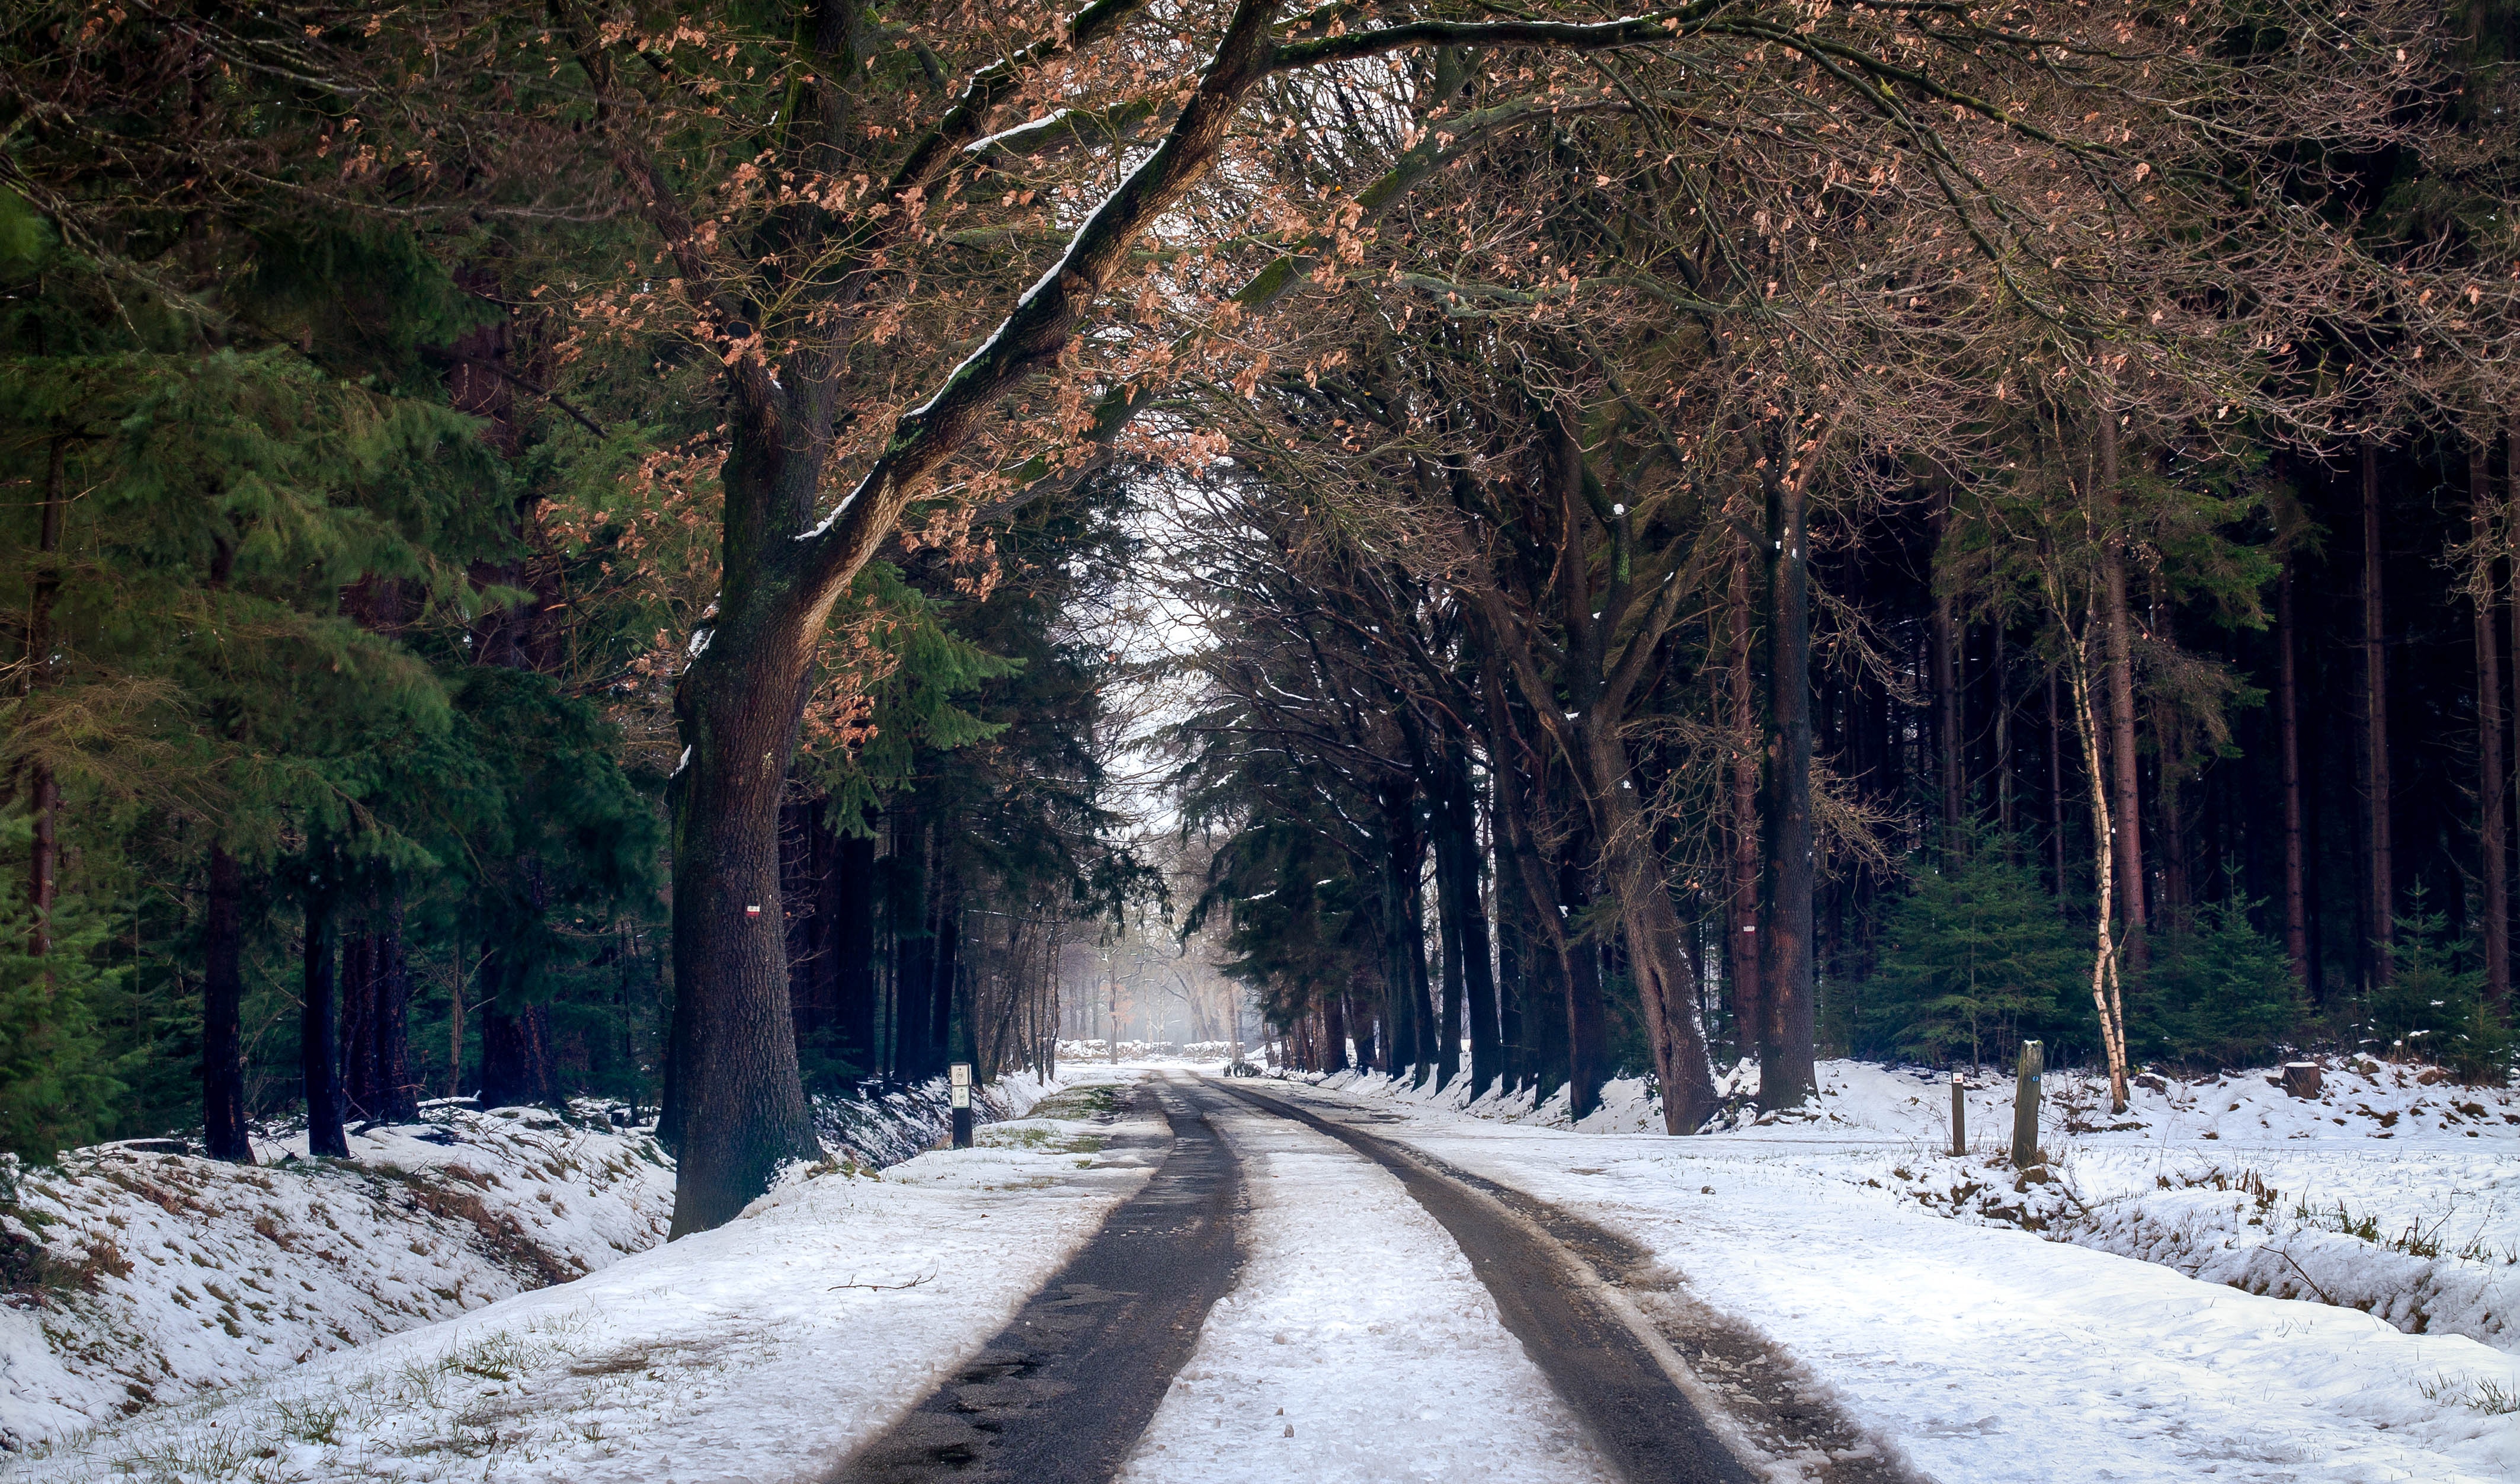
tree, snow, winter, nature, freezing, road, natural environment, natural landscape, branch, forest, woody plant, sky, leaf, plant, thoroughfare, woodland, infrastructure, lane, ice, landscape, street, sunlight, path, dirt road, frost, road surface, grove, trail, old growth forest, state park, temperate coniferous forest, pine family, deciduous